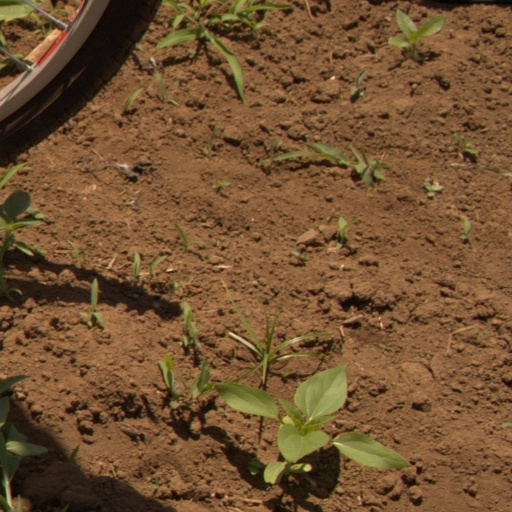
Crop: Jerusalem artichoke